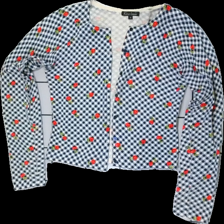
View: front
Type: Cardigan
Category: Ladies
Brand: Not in the list
Brand text on label: king louie
Colors: White, Blue, Red, Multicolor
Material: 100% cotton
Pattern: Checkered print
Cut: Regular
Size: S
Season: All
Holes: Minor
Damage: yellowing
Price range: <50
Recommended usage: Reuse
Comment: and flower print, vintage